The Origins of Political Order

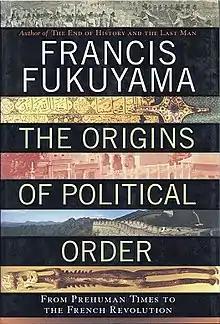
First edition cover

The Origins of Political Order: From Prehuman times to the French Revolution is a 2011 book by political economist Francis Fukuyama. The main thesis of the book covers three main components that gives rise to a stable political order in a state: the state needs to be modern and strong, to obey the rule of law governing the state and be accountable. This theory is argued by applying comparative political history to develop a theory of the stability of a political system. The book covers several regions (China, India, Papua New Guinea as well as Western and Eastern Europe separately), and uses case studies of political developments from these regions, the scope is wide and consists of ancient history to the early modern period. Fukuyama refers to Amartya Sen's view that democracy remains the default political condition. Though not universally accepted as a form of government, even autocratic leaders have maintained semblance of democracy for legitimisation of their rule and use of media for their projection as democratic leaders. However, the situation in Iraq and Afghanistan challenges the assumption as there is no default reset to democracy once the sitting governments or leaders are removed.